Constituent assembly

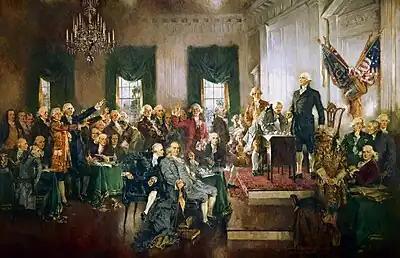
"Scene at the Signing of the Constitution of the United States", by Howard Chandler Christy (1940)

The U.S. Constitutional Convention drafted the still-current United States Constitution in 1787. Its delegates were appointed by the states, not directly elected, and not all states sent delegates; moreover, the convention was originally charged with drafting amendments to the Articles of Confederation rather than a new constitution.